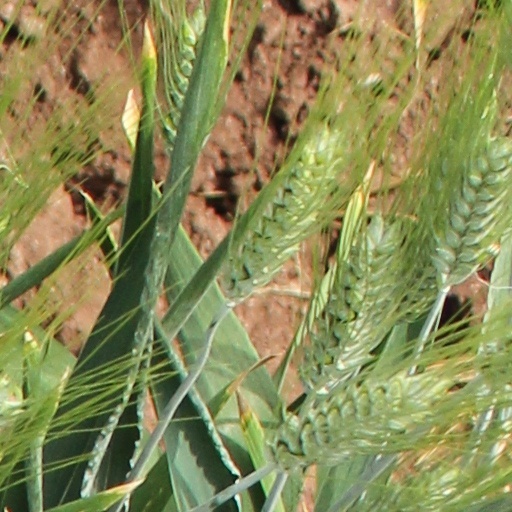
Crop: wheat